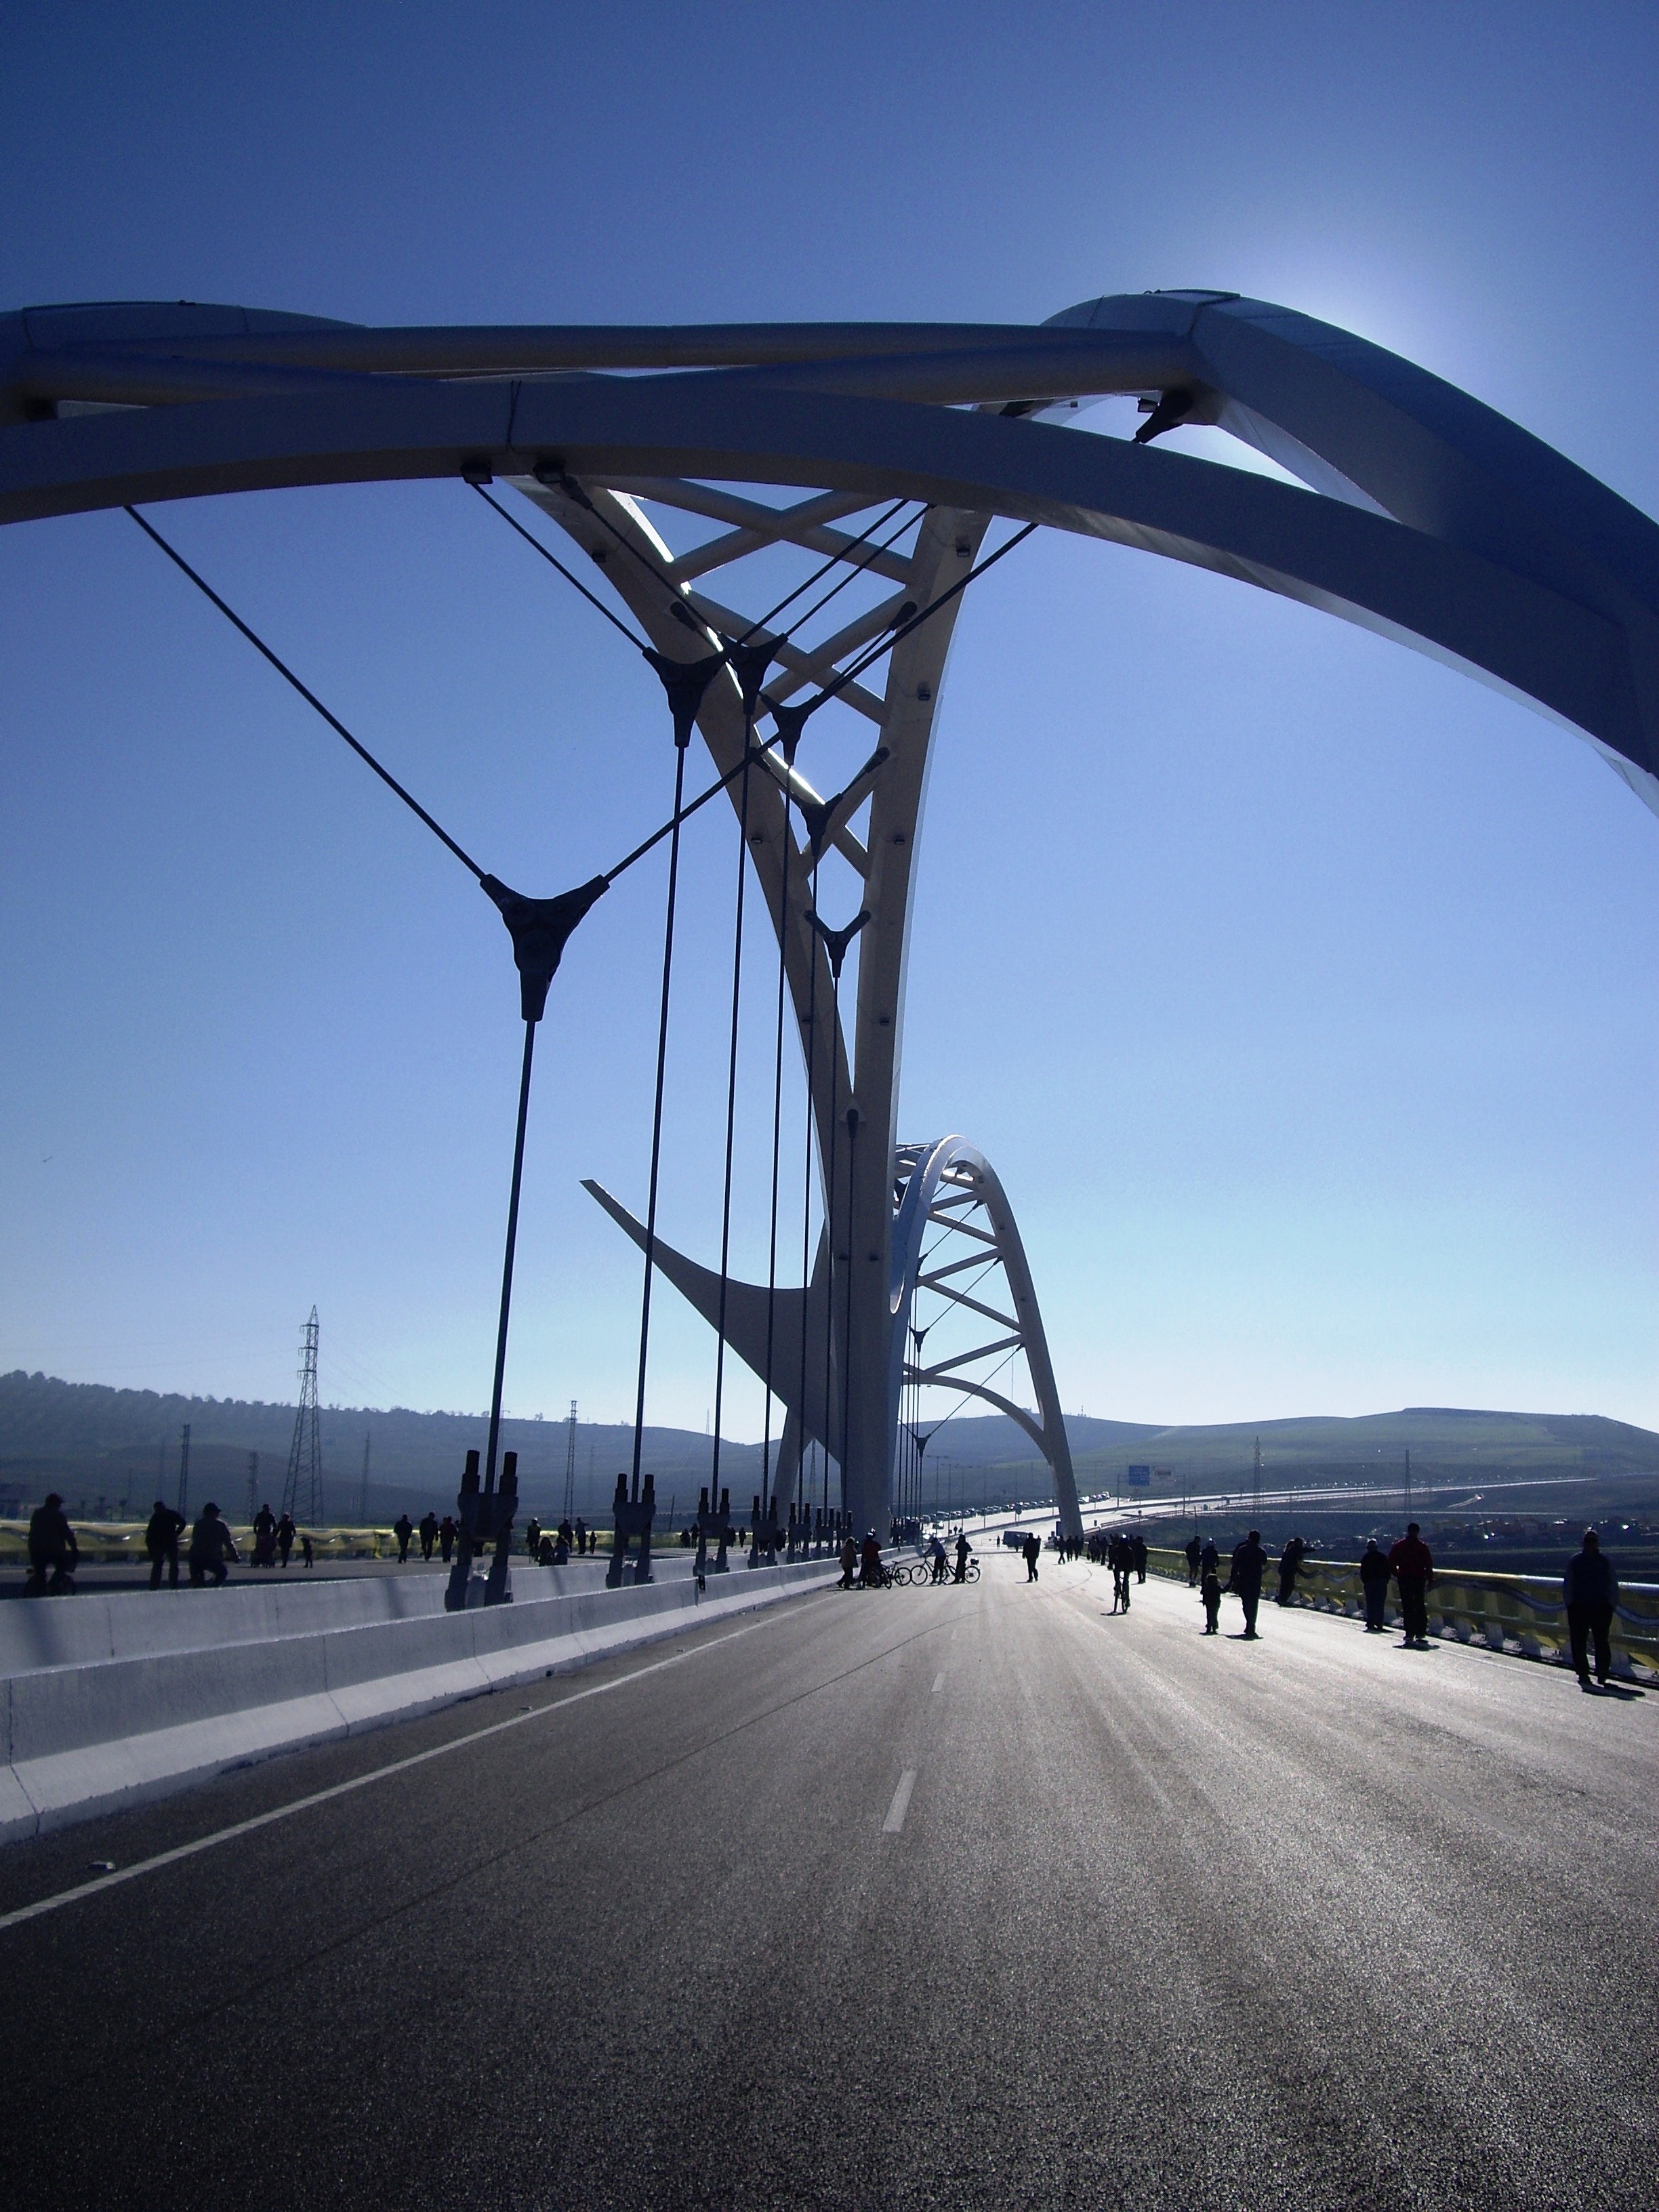
coast, horizon, architecture, sky, road, bridge, highway, overpass, steel, dusk, arch, evening, line, suspension, outside, clouds, spain, cordoba, girders, cable stayed bridge, nonbuilding structure, controlled access highway